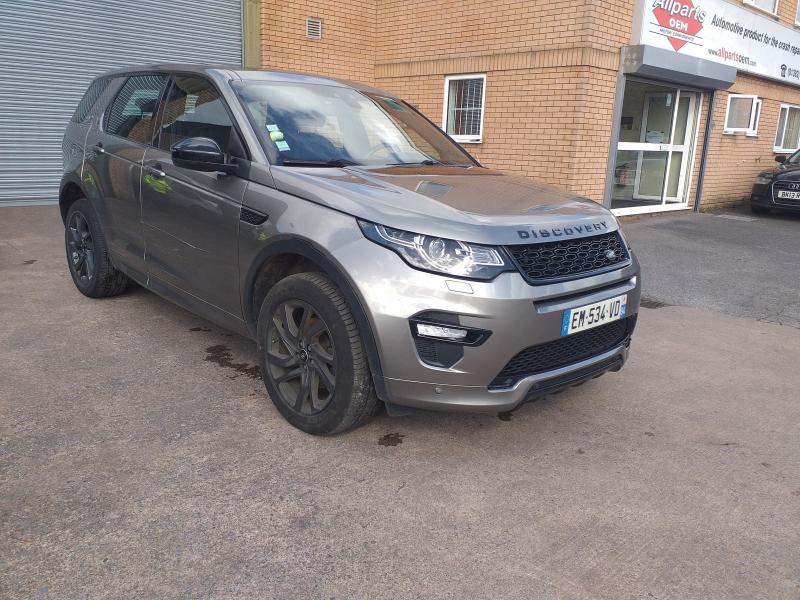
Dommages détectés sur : porte avant droite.
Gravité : mineur